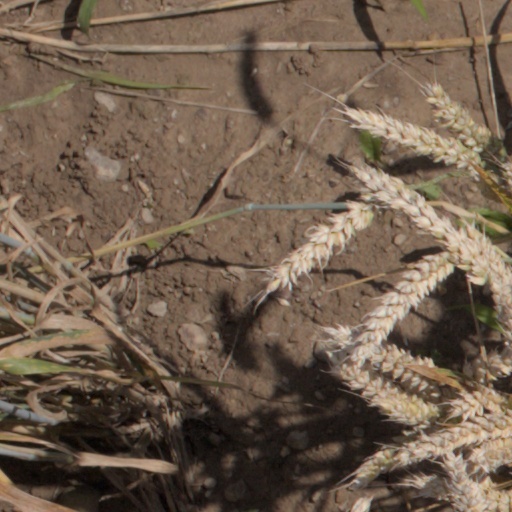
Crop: wheat